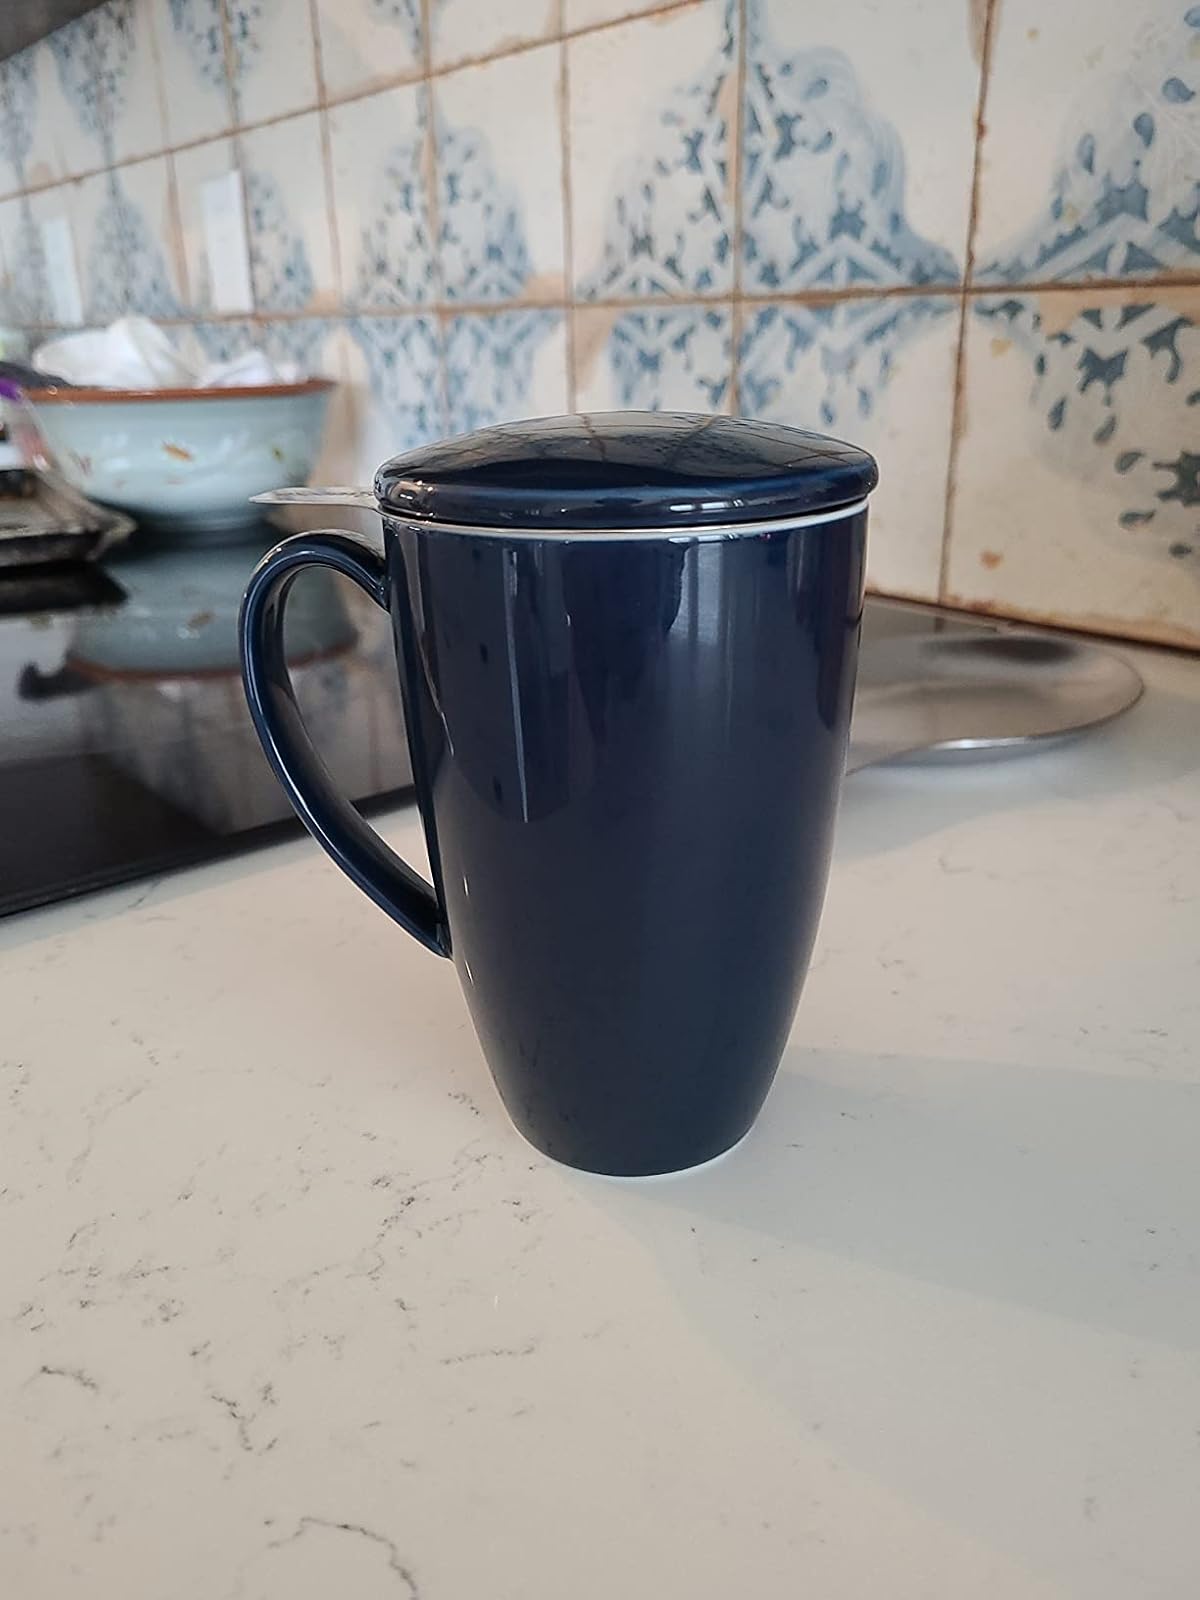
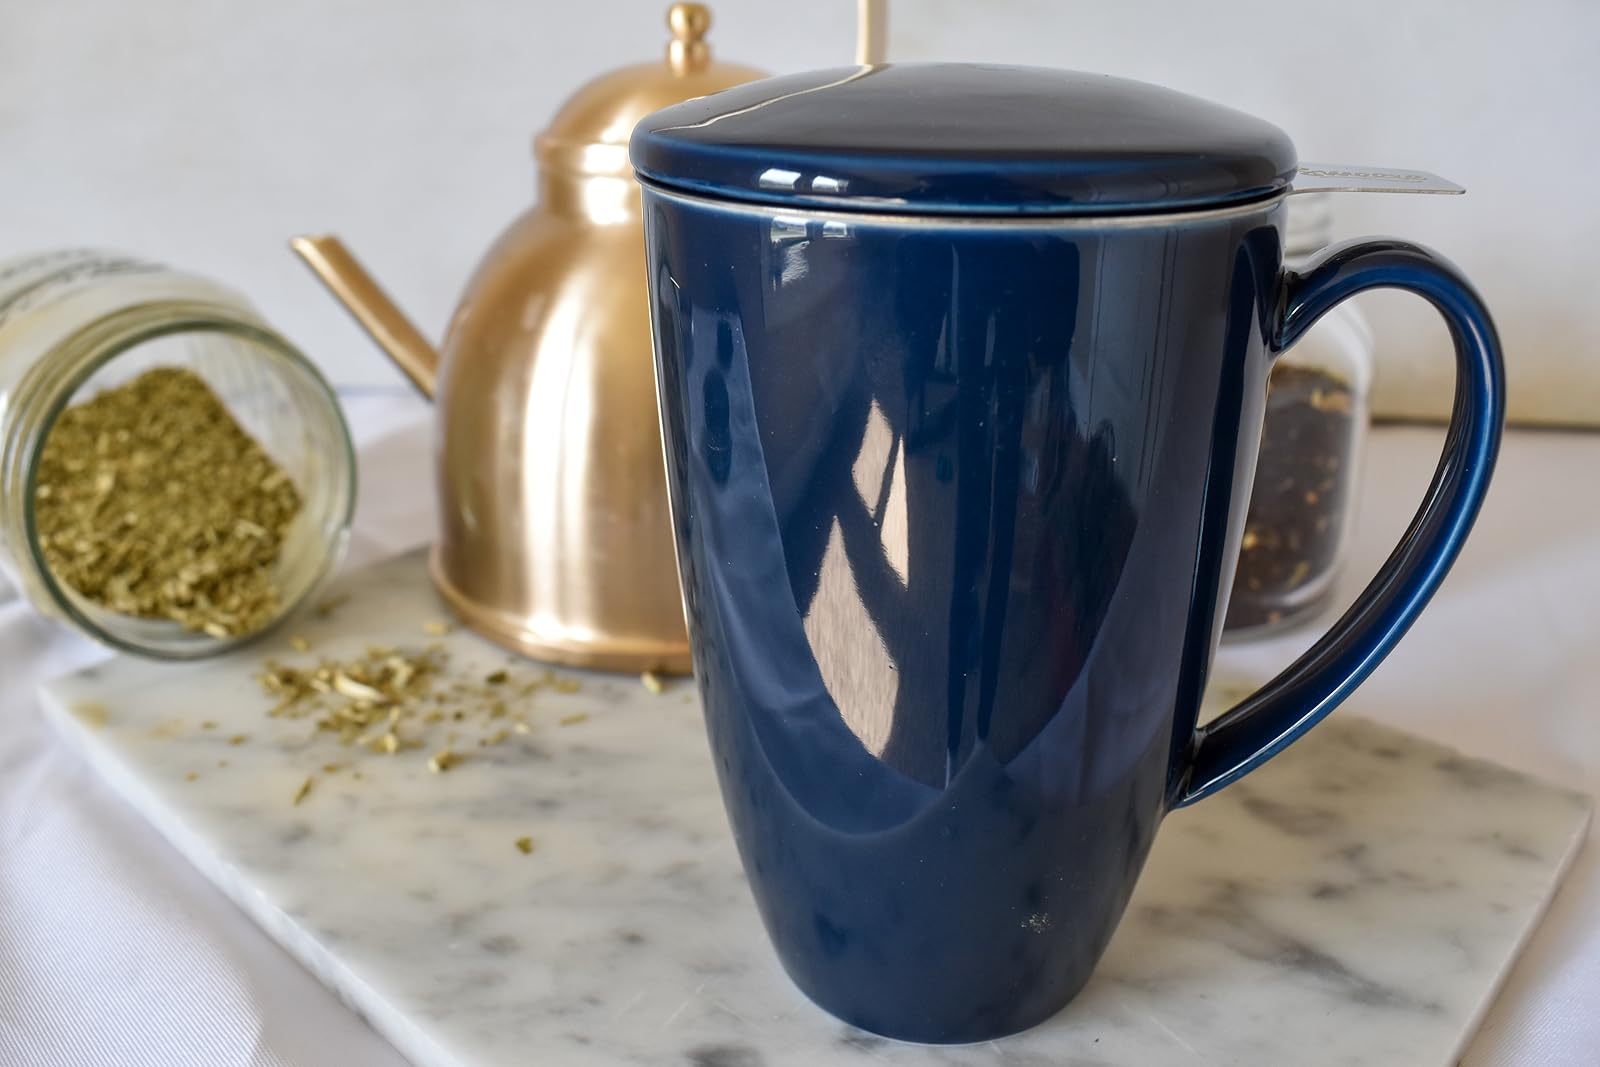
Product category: items_mug
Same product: yes